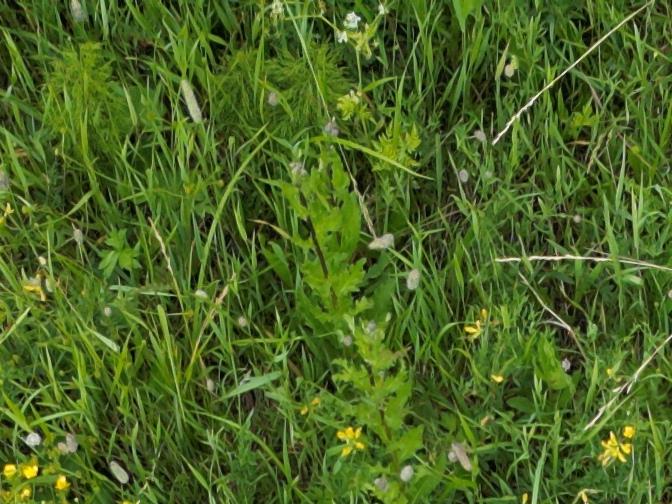
Flowers visible:  daisy flowers